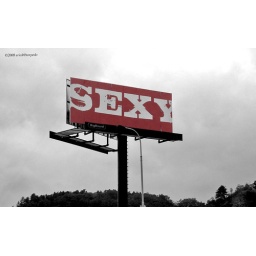
... road sign seen in prague